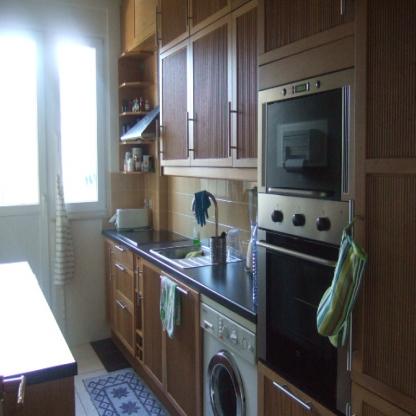
Scene: Indoor